Madrasa of al-Nasir Muhammad

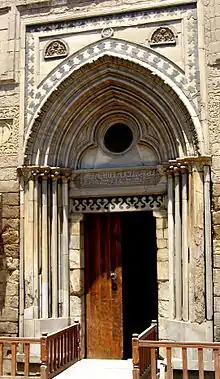
Gothic portal of the madrasa, a spolia from a church in Acre

The most unique aspect of the Madrasa of al-Nasir Muhammad is its gothic marble portal, acquired from a church in the city of Acre after al-Ashraf Khalil's victory against the Crusaders in 1291. The identification of the church in question is debated: some sources state it was the Church of Saint Andrew, while other sources name the Church of St Agnes or the Church of Saint John the Baptist. According to medieval Muslim historian al-Maqrizi, after the battle Khalil appointed his emir ʿAlam al-Din Sanjar al-Shujaʿi al-Mansuri "to destroy the city walls and demolish its churches". When the emir came upon the church with this portal as its gate he decided to transport it in its entirety back to Cairo. He kept it for the rest of Khalil's reign and for all of al-Nasir Muhammad's first reign, but it was seized from him by Sultan al-Adil Kitbugha and used in this madrasa.